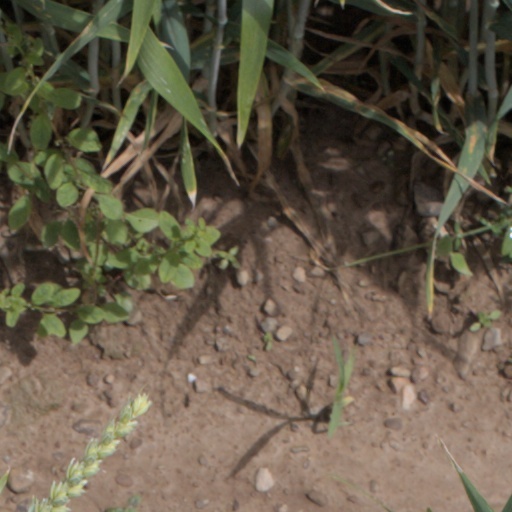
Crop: wheat